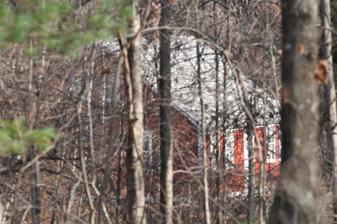
Building: Esten–Bowen House
Country: United States of America
Year built: 1790
Historic house in Rhode Island, United States United States historic place Esten–Bowen House U.S. National Register of Historic Places Show map of Rhode Island Show map of the United States Location 299 Ironmine Road, Burrillville, Rhode Island Coordinates 42°0′17″N 71°38′17″W / 42.00472°N 71.63806°W / 42.00472; -71.63806 Area 32.5 acres (13.2 ha) Built c. 1790 Built by John Esten Architectural style Cape NRHP reference No. 11000978 Added to NRHP December 30, 2011 The Esten–Bowen House is a historic house at 299 Ironmine Road in Burrillville, Rhode Island .  The 1 + 1 ⁄ 2 -story timber frame Cape style house was built c. 1790 by John Esten, a major landowner in eastern Burrillville in the second half of the 18th century.  The main block is five bays wide and two deep, with a massive central chimney.  A kitchen ell to the right of the main block appears to be an early addition.  The house was held in the Esten family until 1879, by which time its surrounding property had been reduced to just 30 acres (12 ha).  This property was acquired by Esther Bowen in 1941 and the house was rehabilitated, with modest Colonial Revival alterations.  The property includes a 19th-century shed, and foundational remnants of a blacksmithy and barn. The house was listed on the National Register of Historic Places in 2011. See also National Register of Historic Places listings in Providence County, Rhode Island References